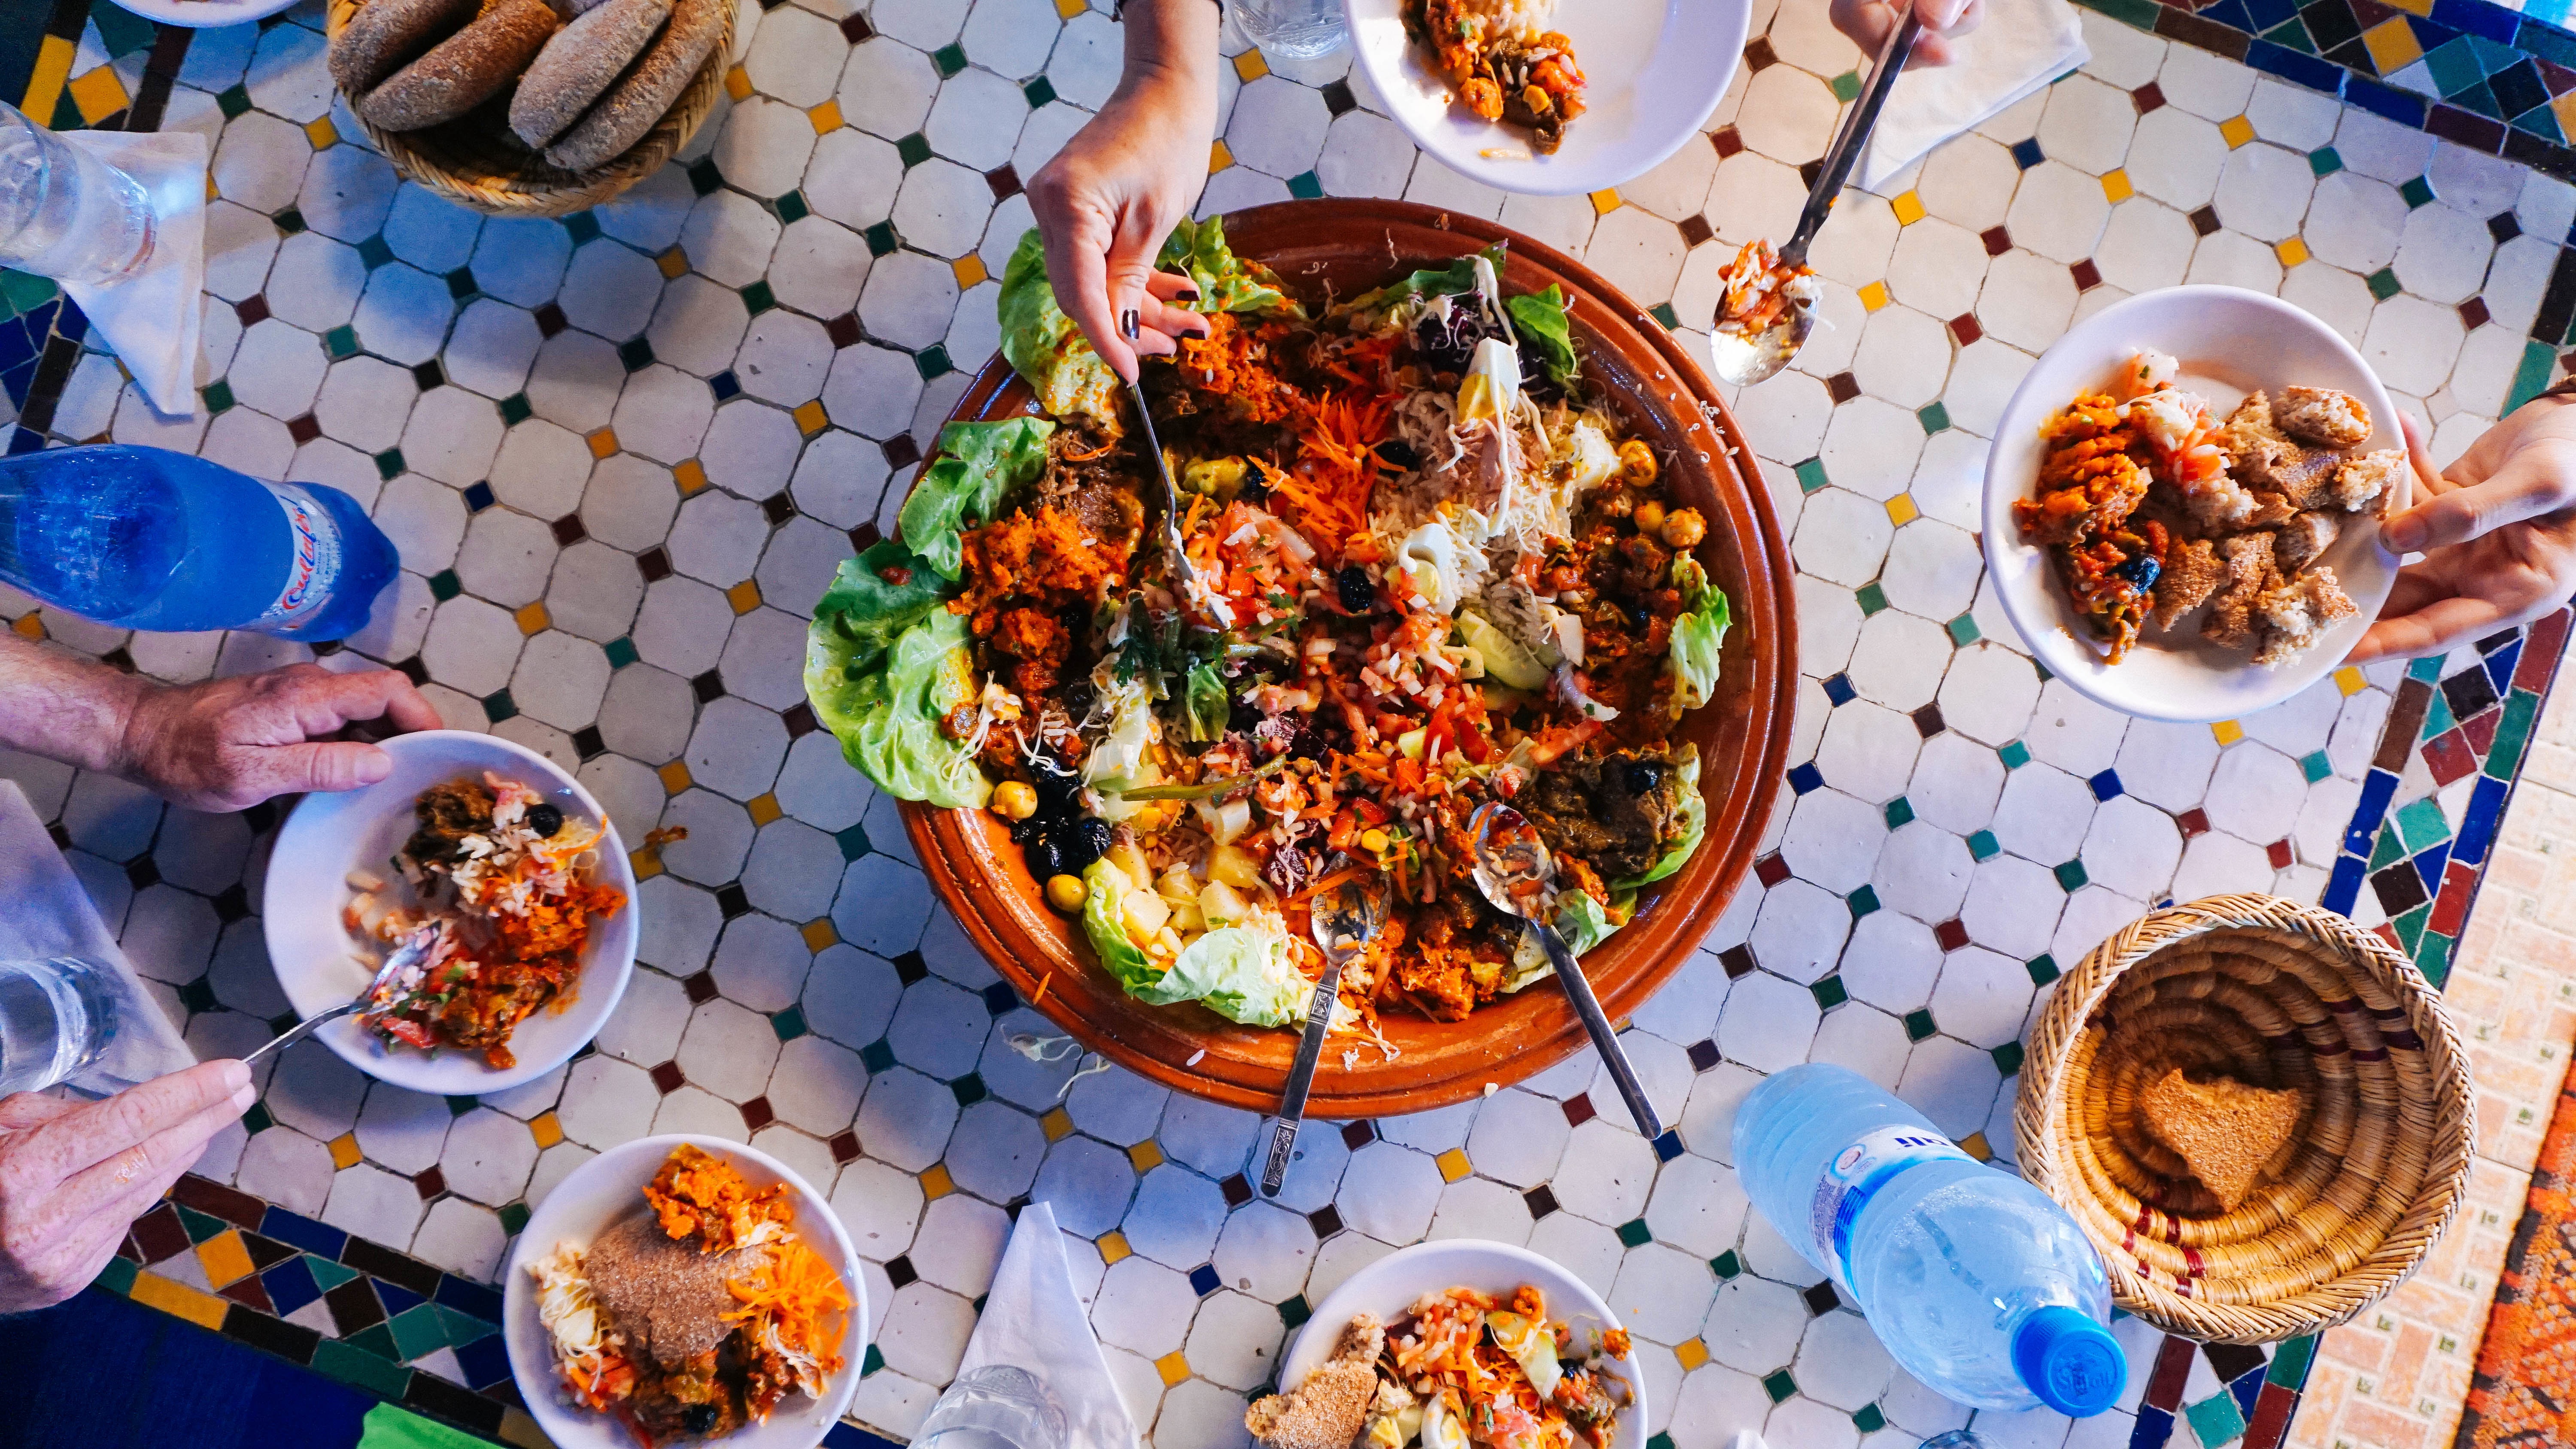
dish, meal, food, breakfast, cuisine, sense